Camille Saint-Saëns

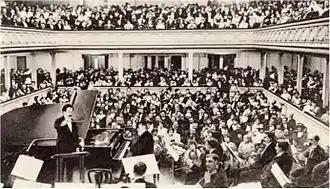
Saint-Saëns at the piano for his planned farewell concert in 1913, conducted by Pierre Monteux

In the 1880s Saint-Saëns continued to seek success in the opera house, an undertaking made the more difficult by an entrenched belief among influential members of the musical establishment that it was unthinkable that a pianist, organist and symphonist could write a good opera. He had two operas staged during the decade, the first being "Henry VIII" (1883) commissioned by the Paris Opéra. Although the libretto was not of his choosing, Saint-Saëns, normally a fluent, even facile composer, worked at the score with unusual diligence to capture a convincing air of 16th-century England. The work was a success, and was frequently revived during the composer's lifetime. When it was produced at Covent Garden in 1898, "The Era" commented that though French librettists generally "make a pretty hash of British history", this piece was "not altogether contemptible as an opera story".